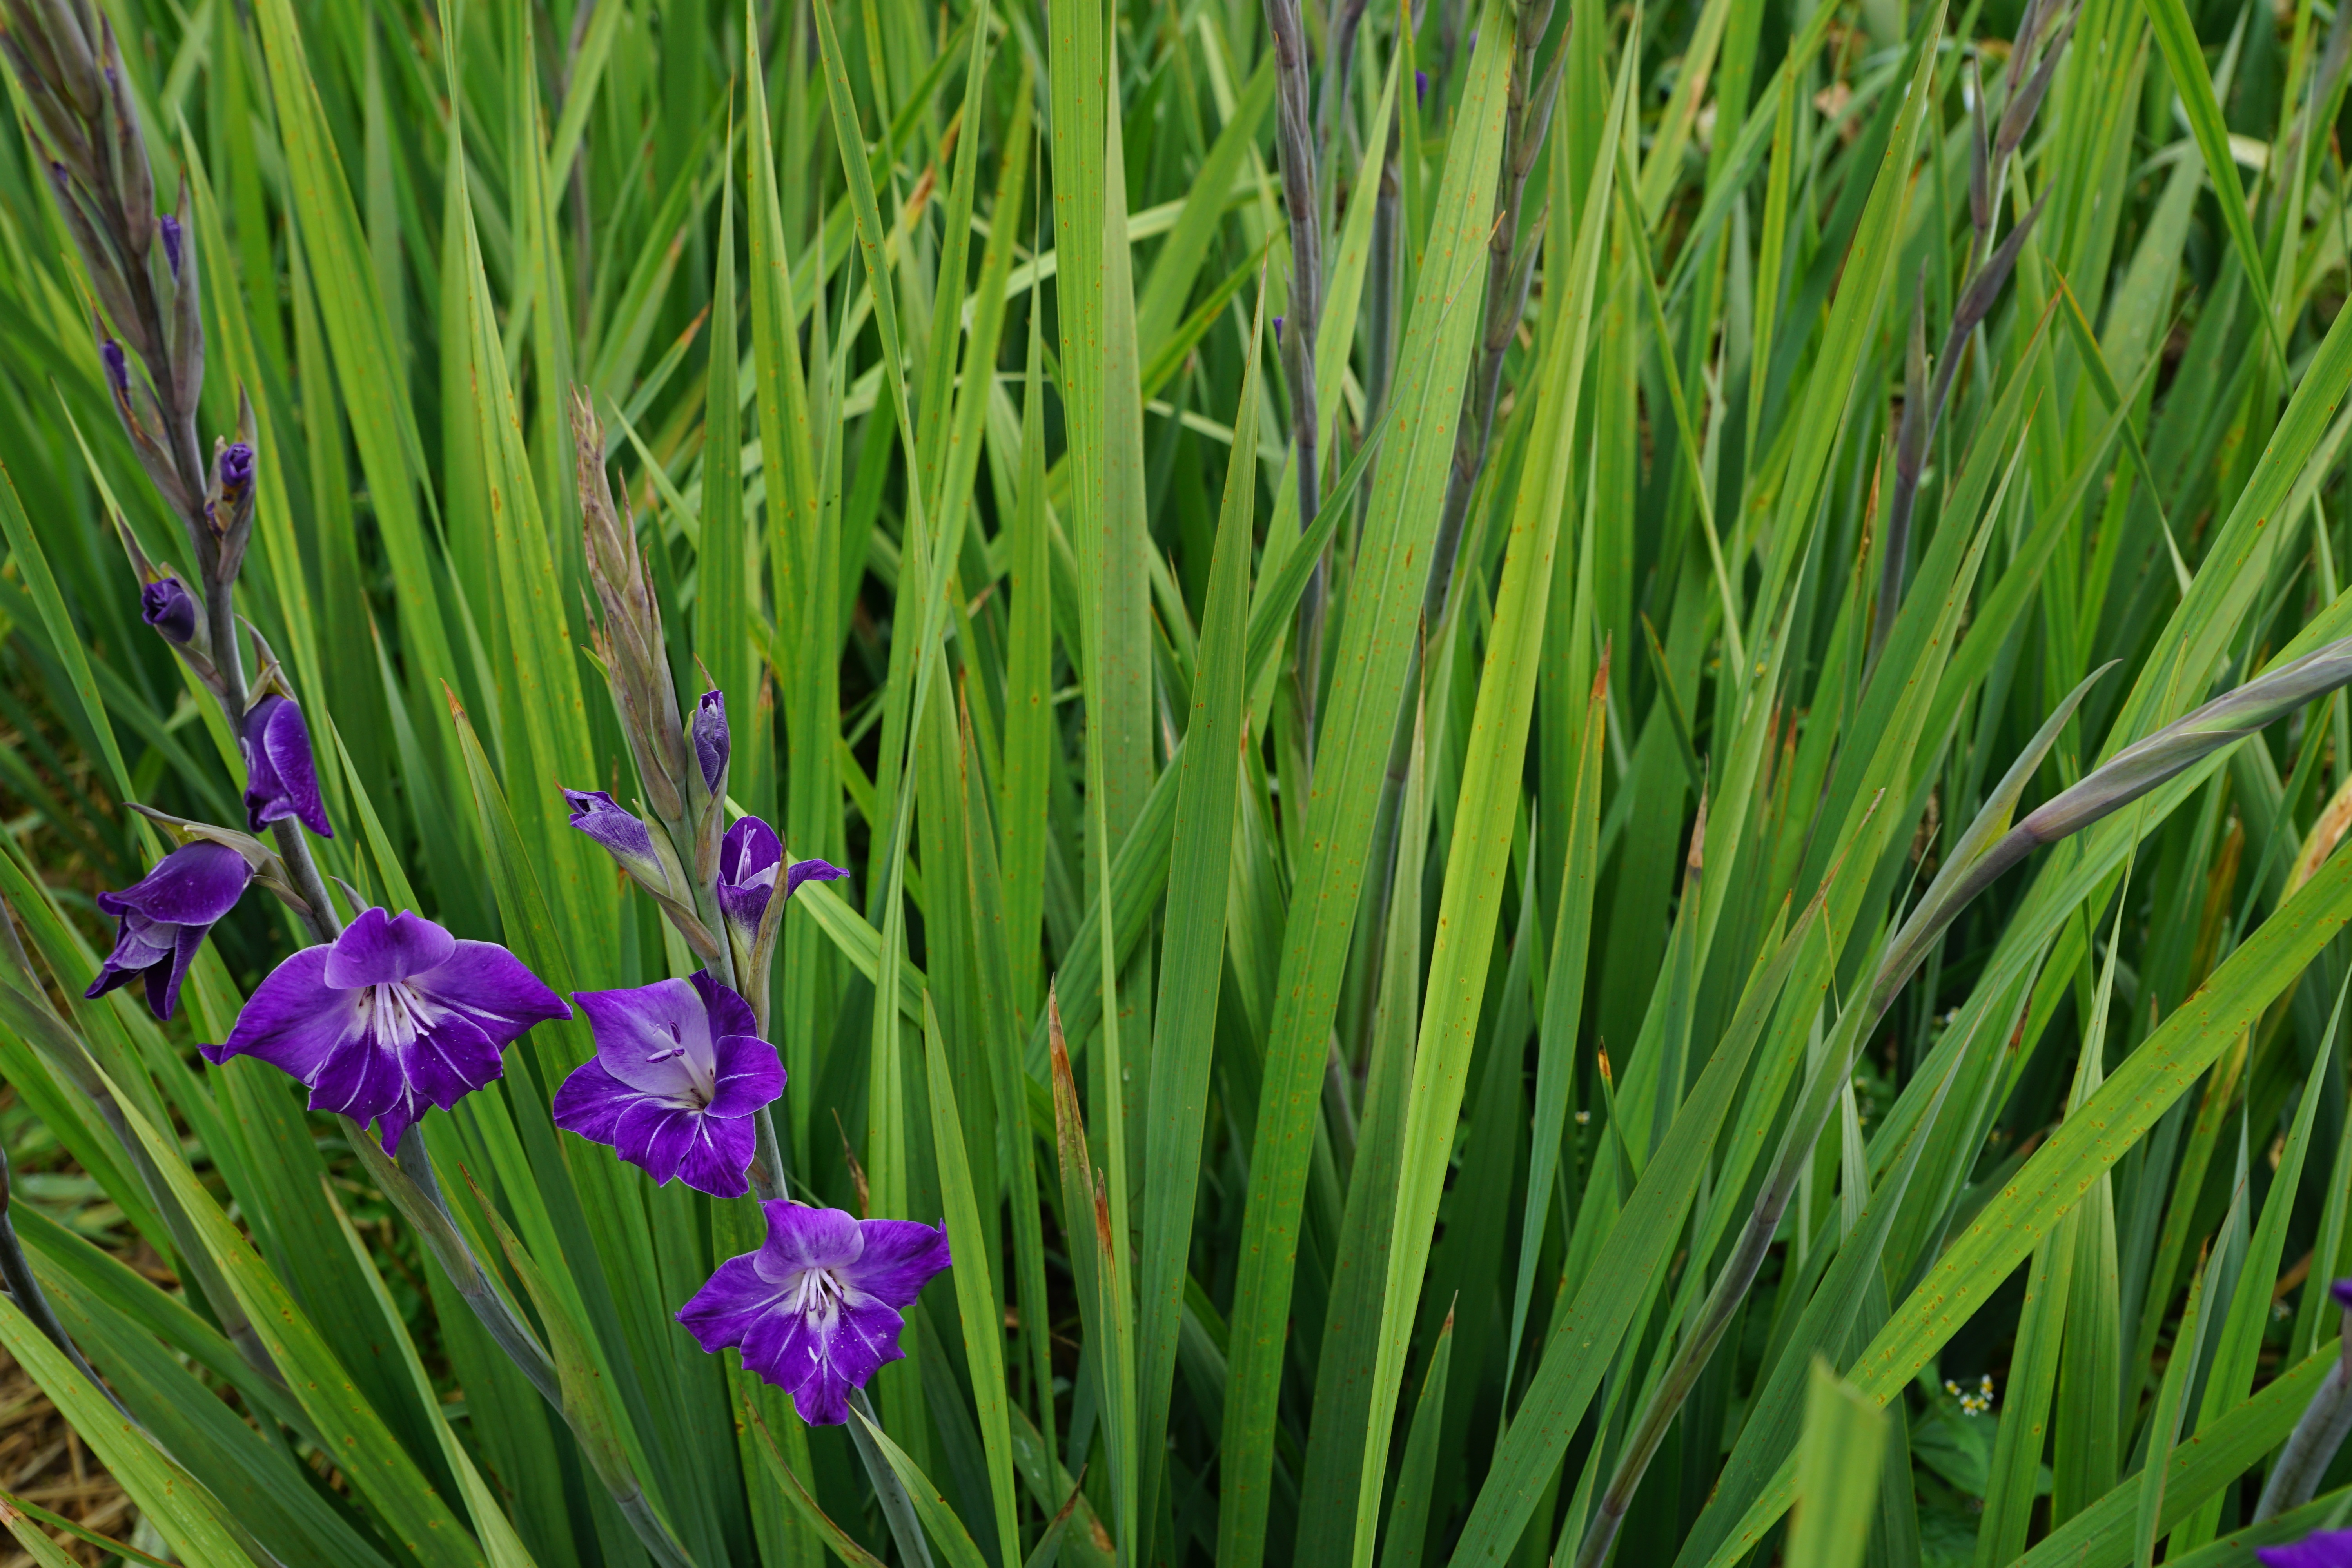
grass, plant, field, lawn, meadow, prairie, flower, purple, food, green, herb, produce, vegetable, pasture, high grass, flowers, iris, chives, gladiolus, green grass, flowering plant, sweet grass, grass family, plant stem, land plant, hierochloe, iris family